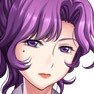
Portrait style: Anime Portrait